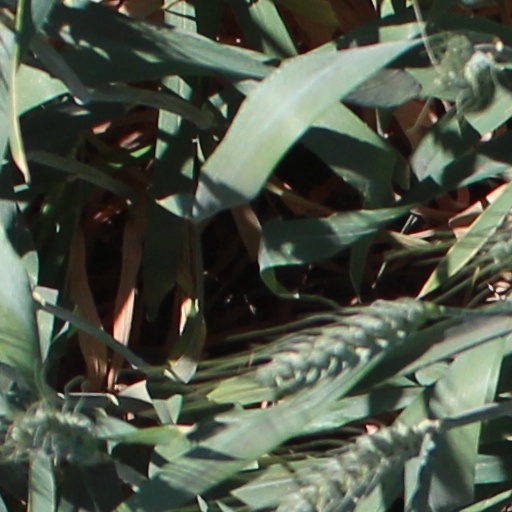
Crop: wheat